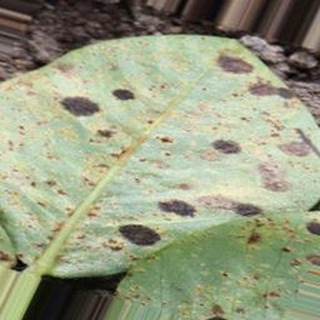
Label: groundnut_rust